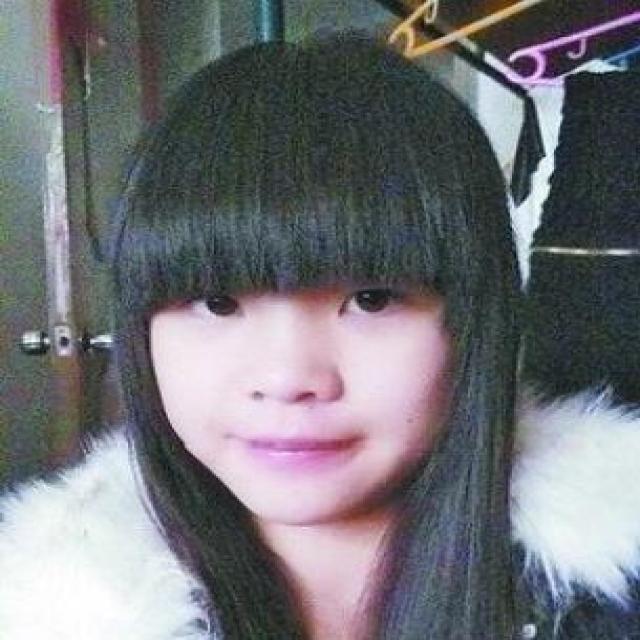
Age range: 13-20